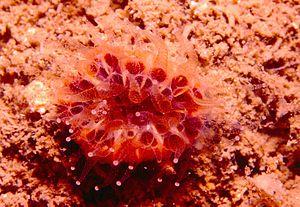
Caryophyllia smithii - Banyuls-sur-Mer